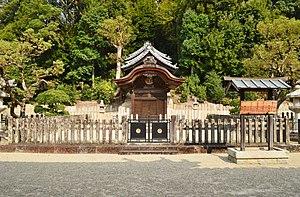
Le prince Shōtoku, né le 7 février 574 à Nara et décédé le 8 avril 622 était un régent et un homme politique de la Cour impériale du Japon. Il joua un rôle majeur dans l'implantation au Japon du bouddhisme et d'éléments de la culture chinoise, notamment l'écriture et le système d'organisation gouvernementale Ritsuryō. Le Nihon shoki, l'une des principales sources biographiques de ce prince, le qualifie en premier de Hijiri.